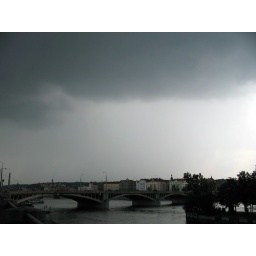
storm clouds over Vltava river